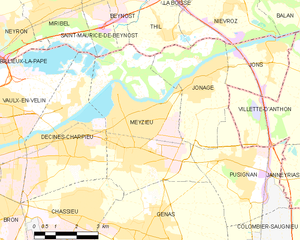
Carte des communes françaises